Siberian Crane Memorandum of Understanding

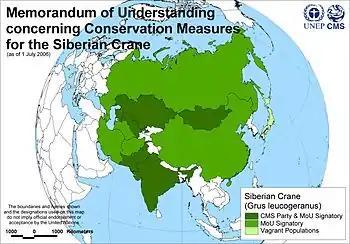
Map of signatories to the Siberian Crane MoU, 1 July 2006

Taking into consideration the unfavorable conservation status of the Siberian crane ("Leucogeranus leucogeranus") and the fact that the species has the longest migration route of all crane species ranging from breeding areas in the Arctic regions of Asia to wintering grounds in southern Asia, the range states acknowledged that the species would benefit from international cooperation between the countries. Therefore, as the first one to be conducted under the CMS, an Article IV agreement was concluded and entered into effect on 1 July 1993 and was later revised in January 1999.